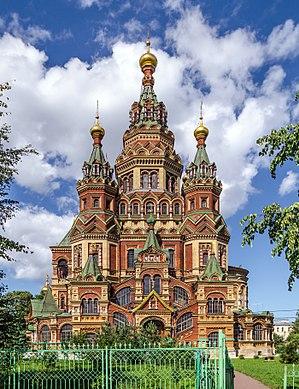
La cathédrale Saint-Pierre-et-Saint-Paul de Peterhof est une église orthodoxe située à Peterhof, municipalité de l'agglomération de Saint-Pétersbourg, en Russie.